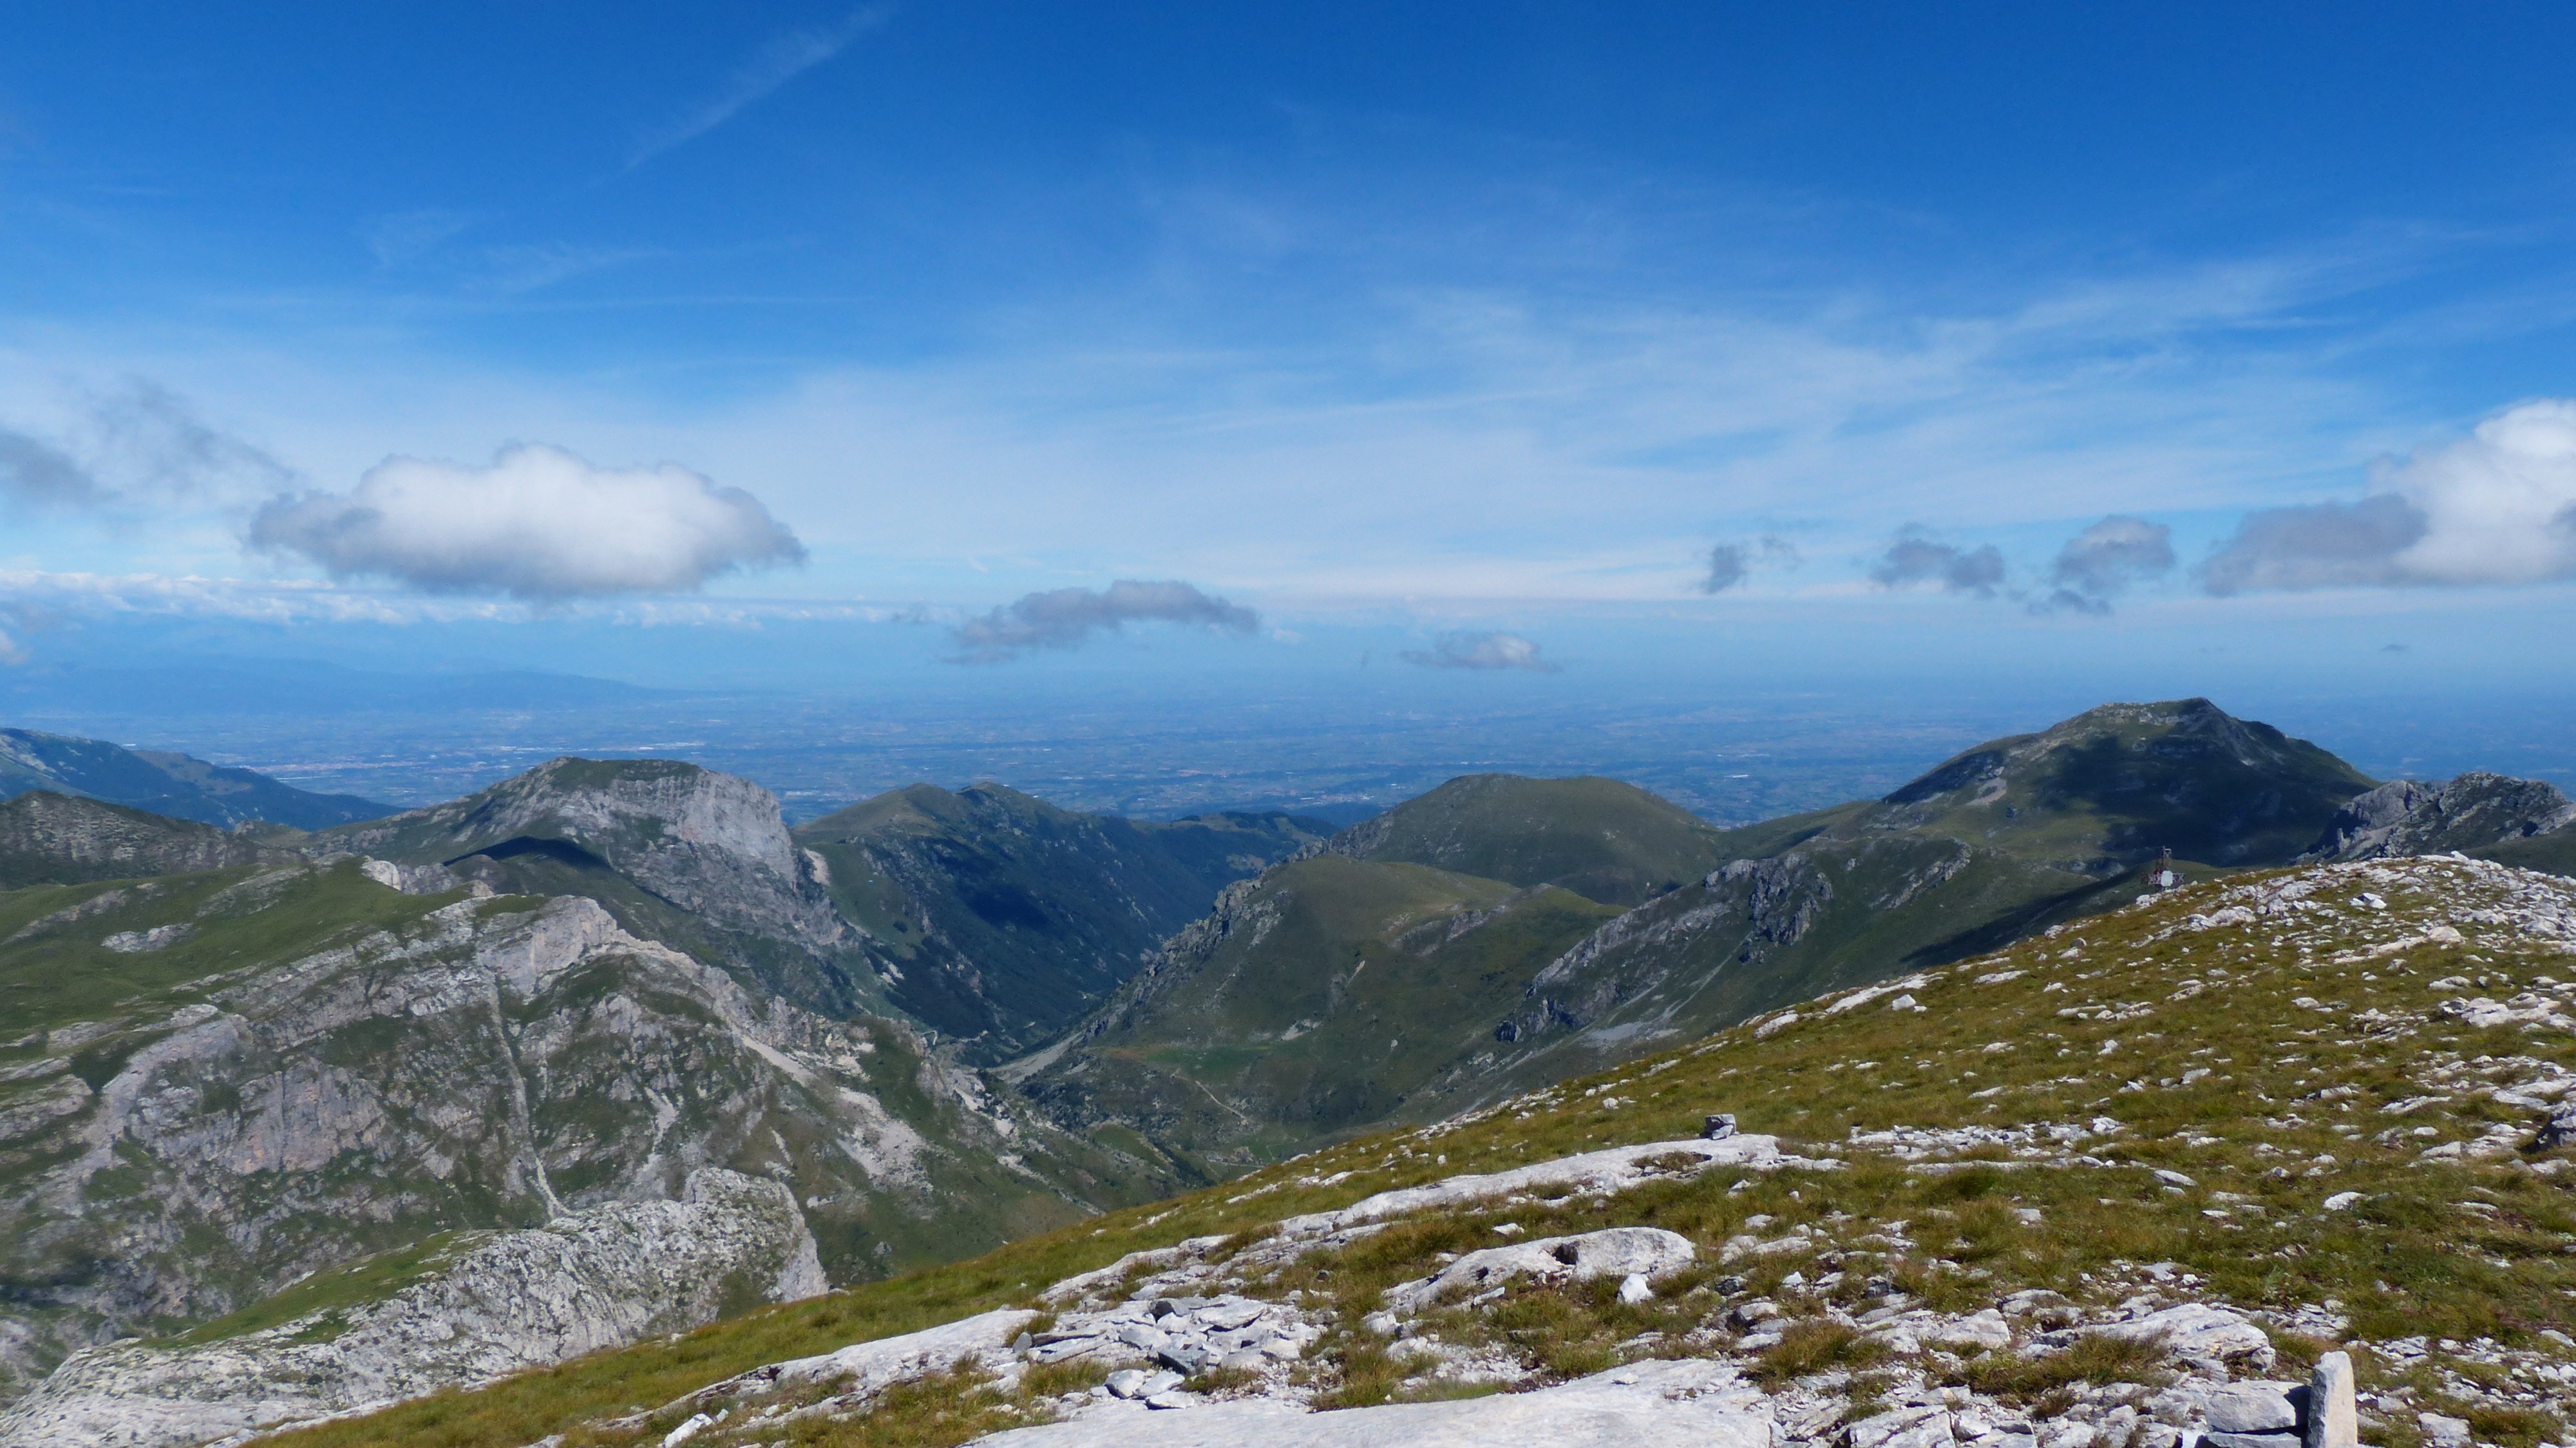
landscape, wilderness, mountain, cloud, sky, hill, view, valley, mountain range, italy, alpine, highland, terrain, national park, ridge, summit, massif, mountains, alps, outlook, plateau, escarpment, fell, cirque, viewpoint, elevation, distant view, saline, foresight, mountain pass, hill station, meteorological phenomenon, maritime alps, mountainous landforms, cima della saline, po valley, po level, mount scenery